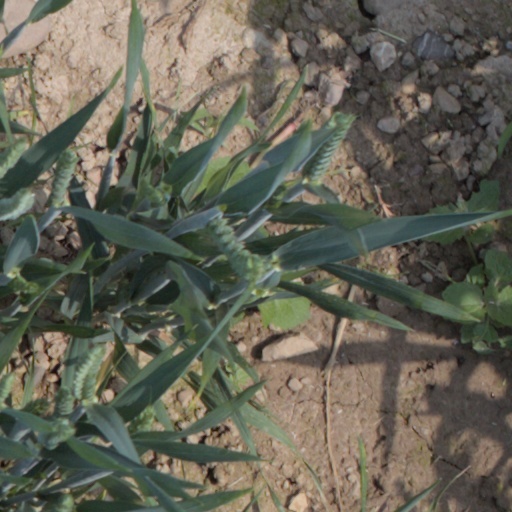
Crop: wheat